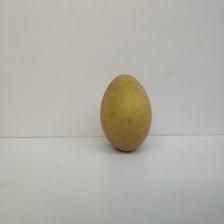
Size: Large